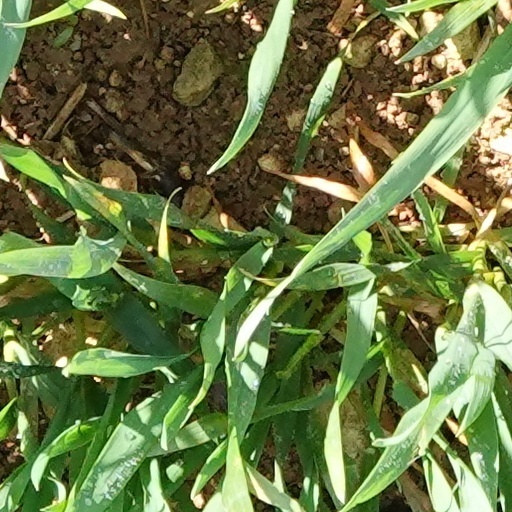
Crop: wheat